Morgan-Copp-Mervau Building

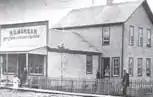
Circa 1885

The Morgan–Copp–Mervau Building, also known as the Corner Store, is a commercial building located at 101 North Mill Street in Northport, Michigan. It was listed on the National Register of Historic Places in 2000.